Aleksandr Panov (footballer)

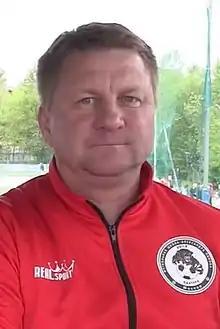
Image of Aleksandr Vladimirovich Panov

Aleksandr Vladimirovich Panov (born 21 September 1975) is a Russian former professional footballer who played as a striker. He spent most of his club career in Russia. At international level, he made 17 appearances scoring 4 goals for the Russia national team between 1999 and 2004.